Sean Rosenthal

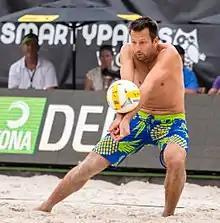
Sean Rosenthal at the 2017 AVP Austin Open

Sean Michael Rosenthal (born June 19, 1980) is an American beach volleyball player, playing as a defender. He is best known for his high leaping ability, which has earned him the nickname of "Superman". Rosenthal has an entourage called "Rosie's Raiders", which is composed of close friends of his who enjoy going to his various tournaments to support him. He and his former partner, Jake Gibb, represented the United States at the 2008 Olympic Games and 2012 Olympic Games in beach volleyball.